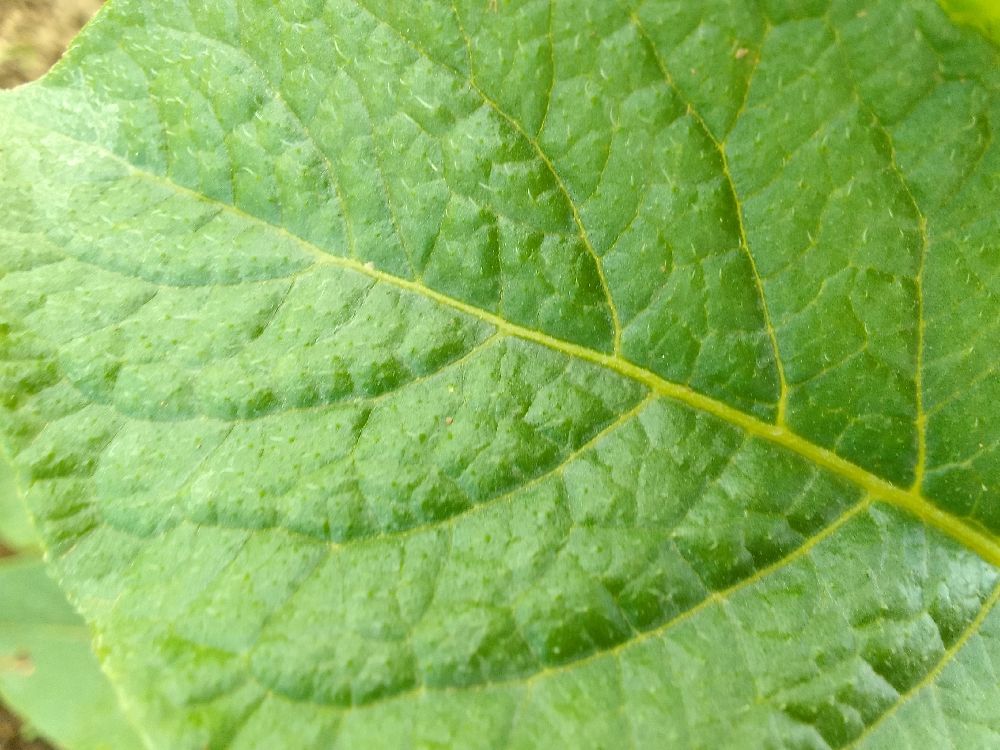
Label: Healthy